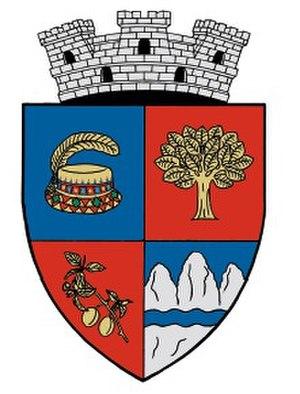
Negrești-Oaș est une ville roumaine du județ de Satu Mare, dans la région historique de Transylvanie et dans la région de développement du Nord-ouest. Negrești est le centre du pays d'Oaș.